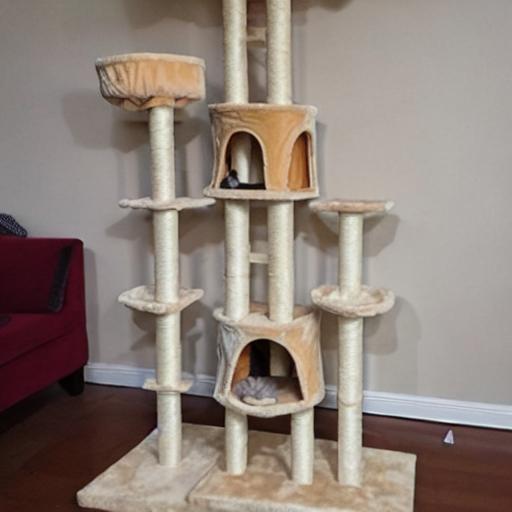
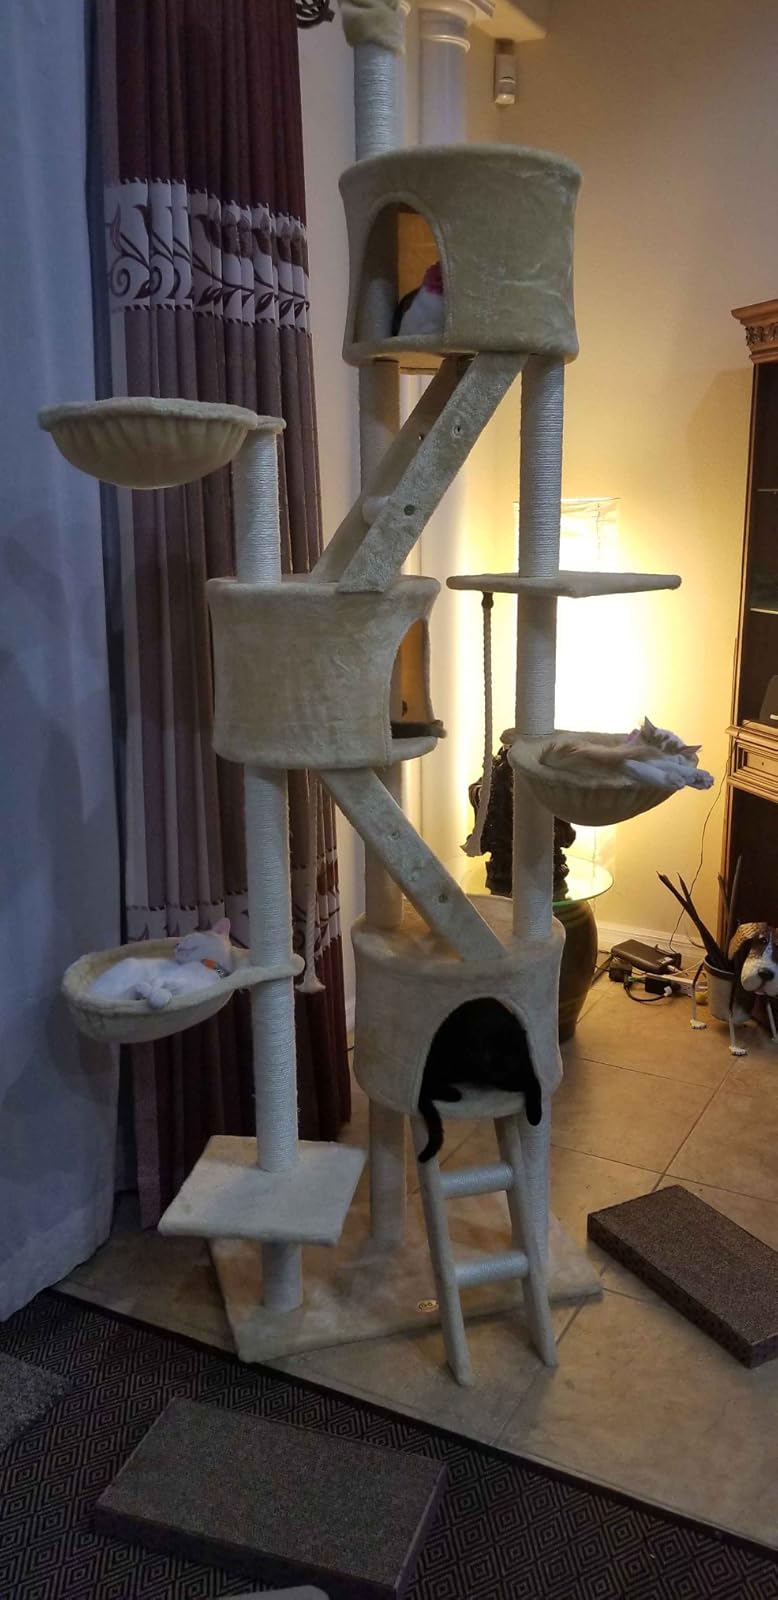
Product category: items_cat tree
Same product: no